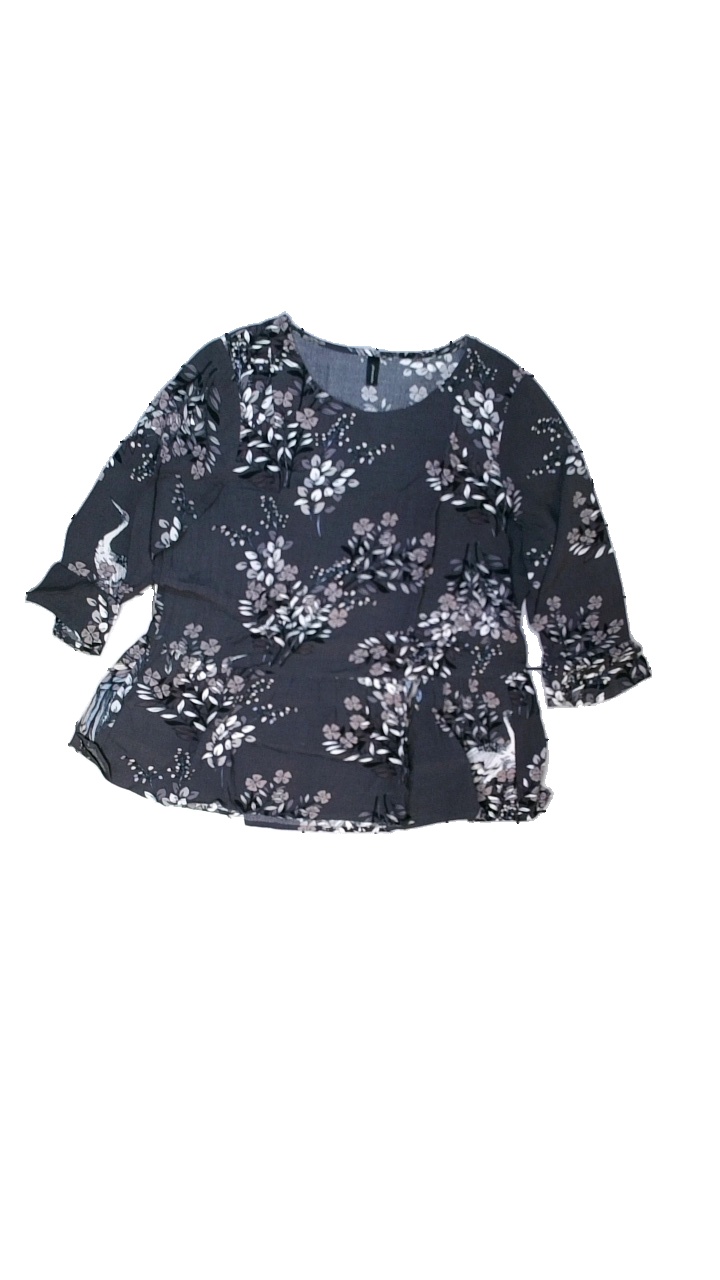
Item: Top (Ladies)
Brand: Soya/soyaconcept
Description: Top with floral print
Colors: Grey, Pink, Black, Multicolor
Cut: Regular, C-collar
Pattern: Floral print
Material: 100% viscose
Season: All
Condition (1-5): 5
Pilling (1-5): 5
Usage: Reuse
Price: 100-150